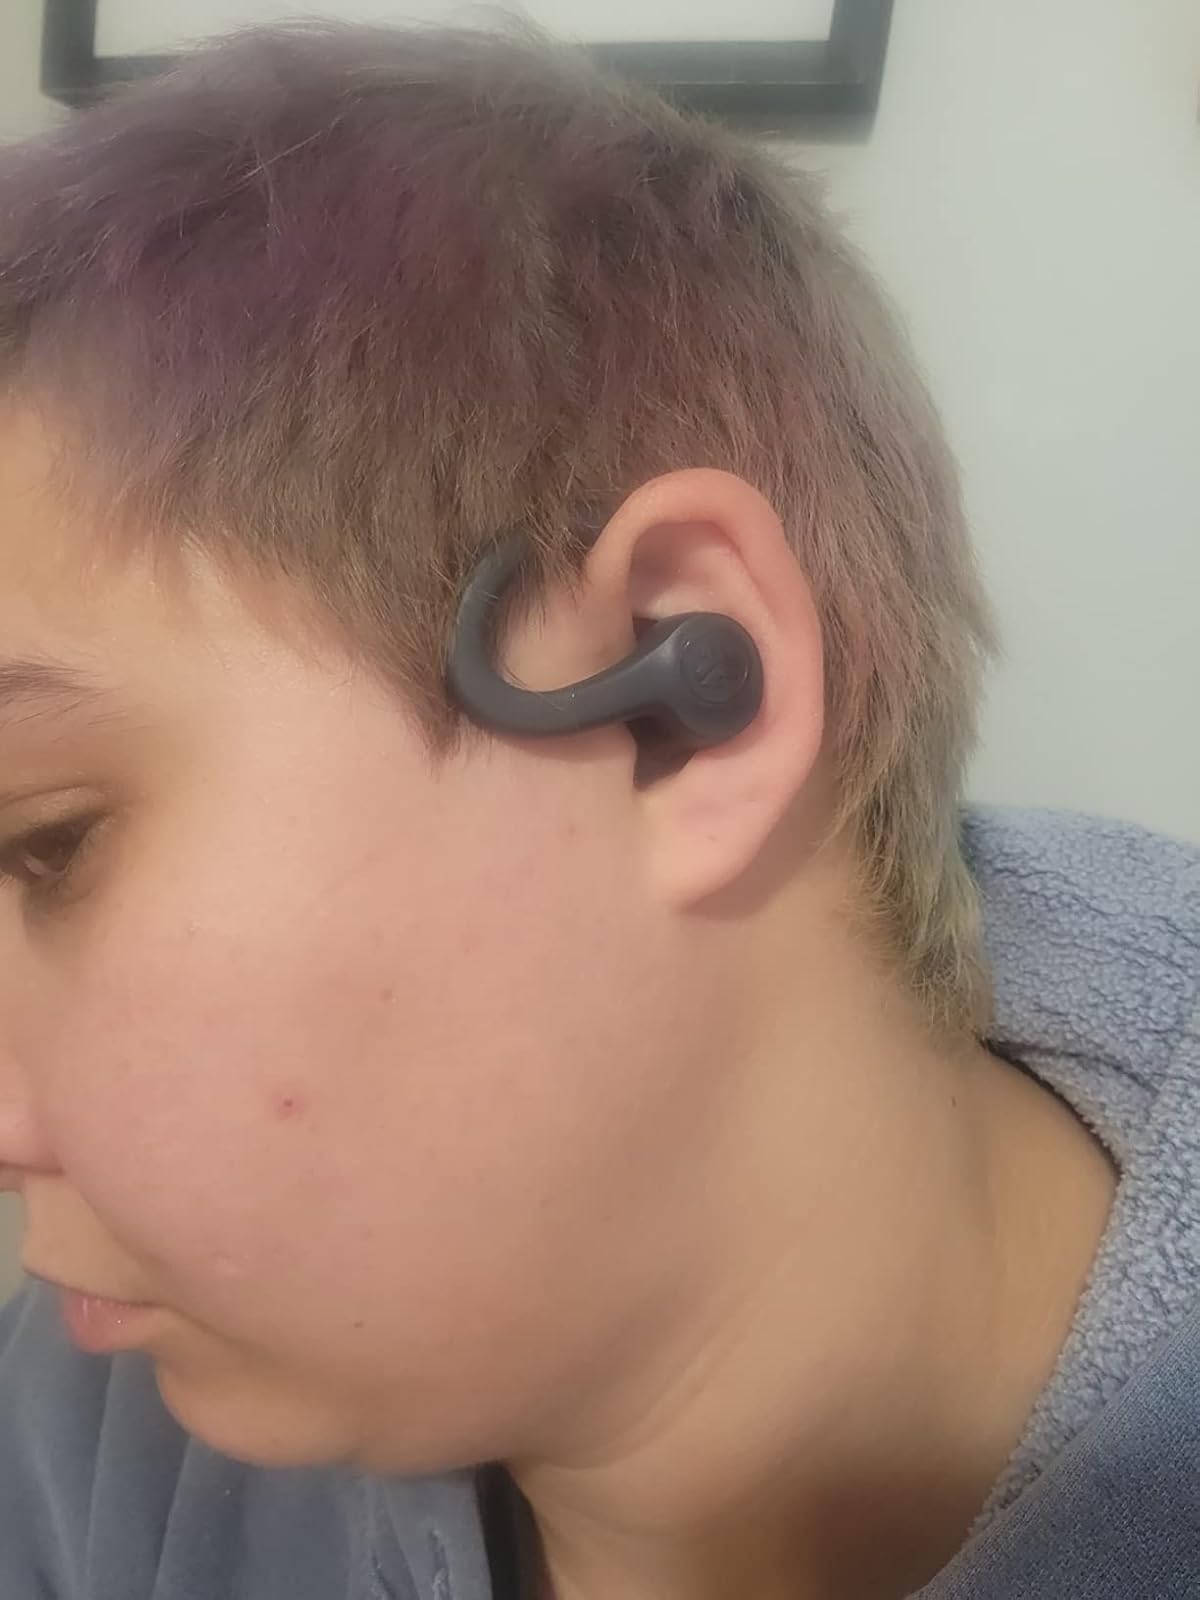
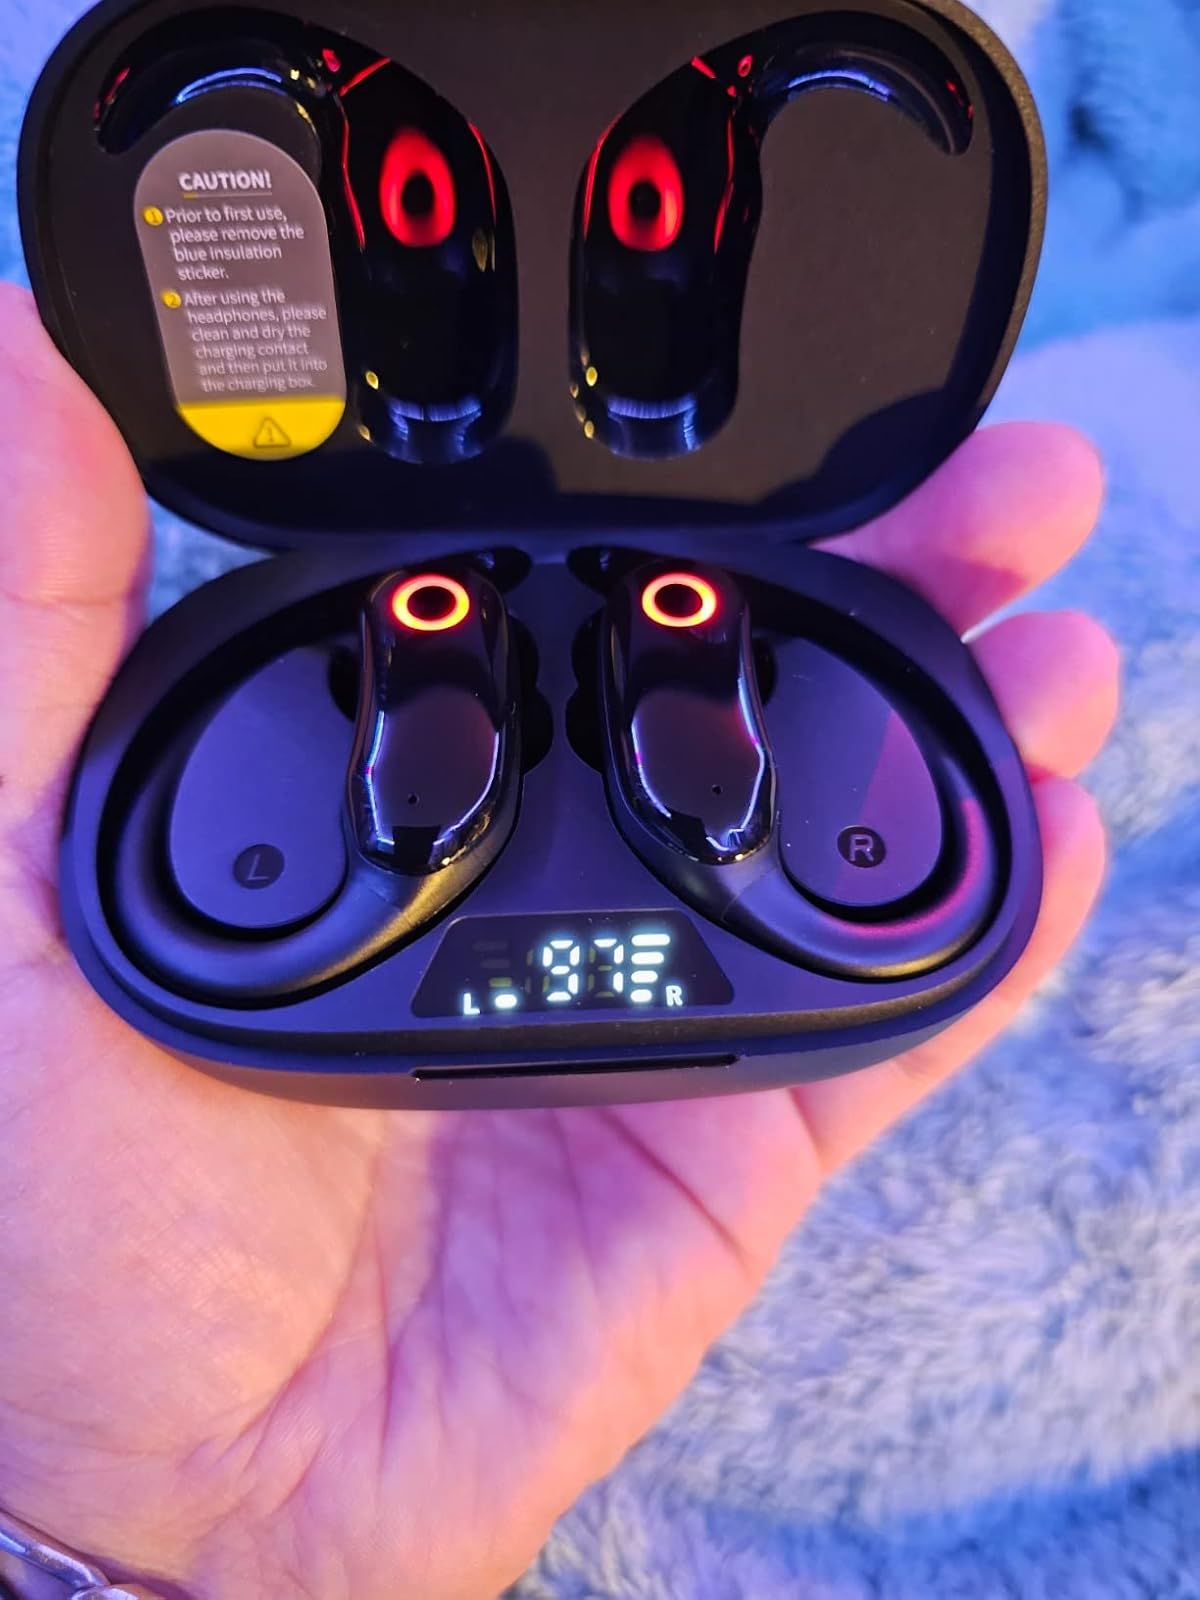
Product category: earbuds
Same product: no